Vinos de Madrid

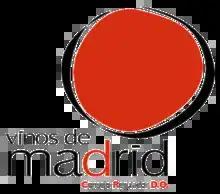
Vinos de Madrid D.O.P.

Vinos de Madrid is a Spanish Denominación de Origen Protegida (DOP), located in the southern part of the region of Madrid (Spain). It covers 54 municipalities and is divided into the three sub-zones (Arganda, Navalcarnero, and San Martín), each of which produce different types of wine.